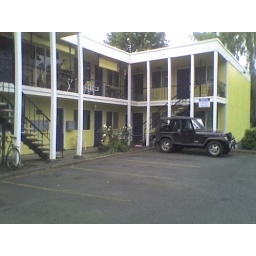
i just love the yellow building + blue doors. i would live here in a new york minute.